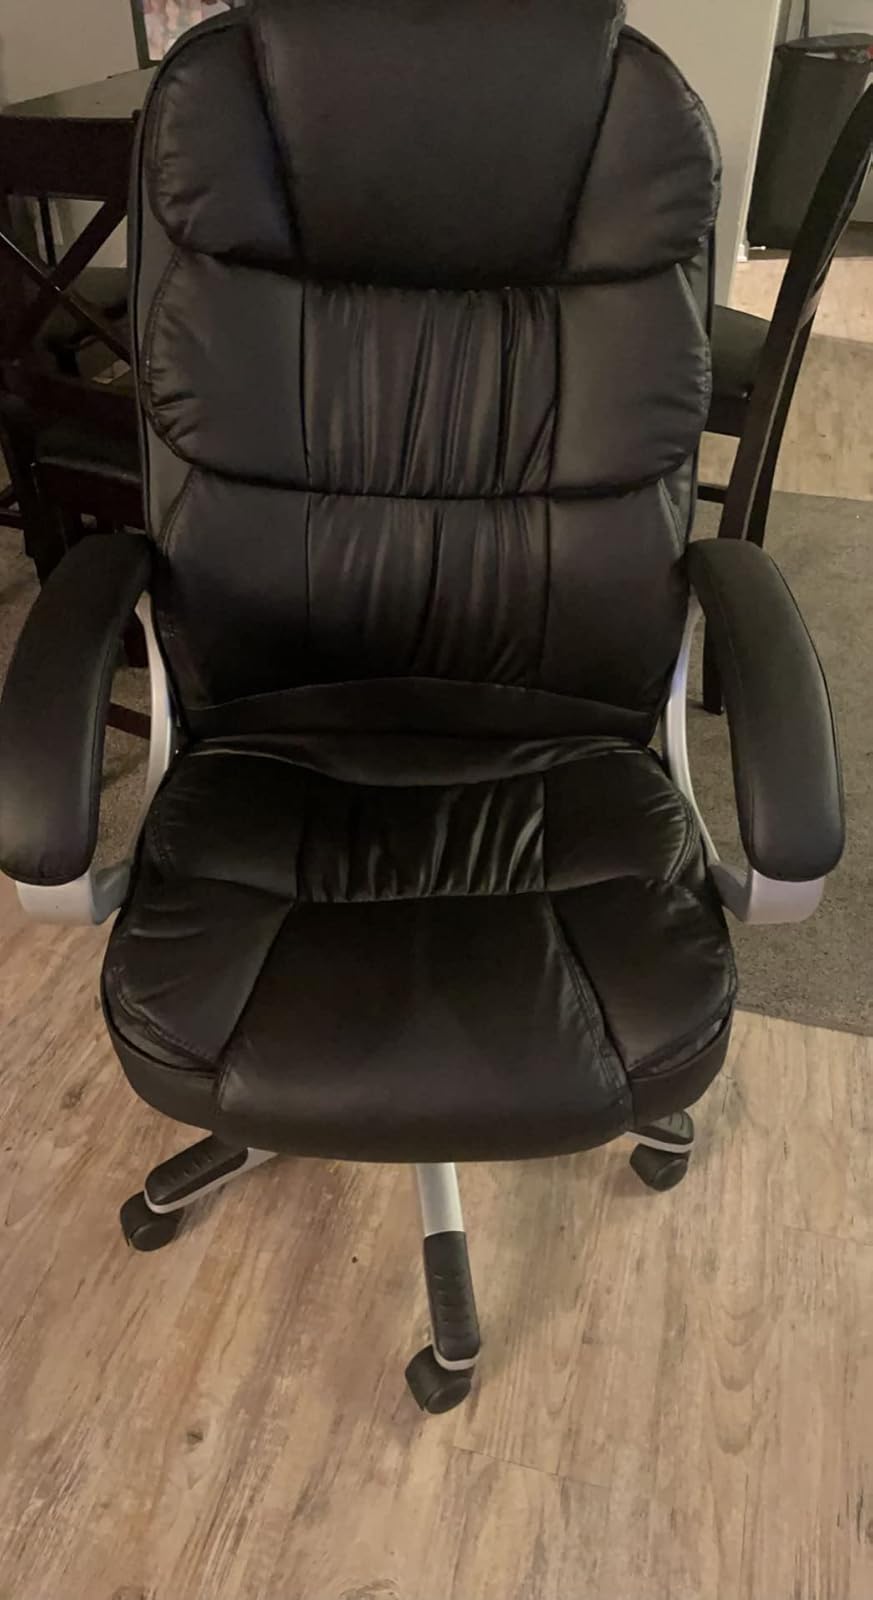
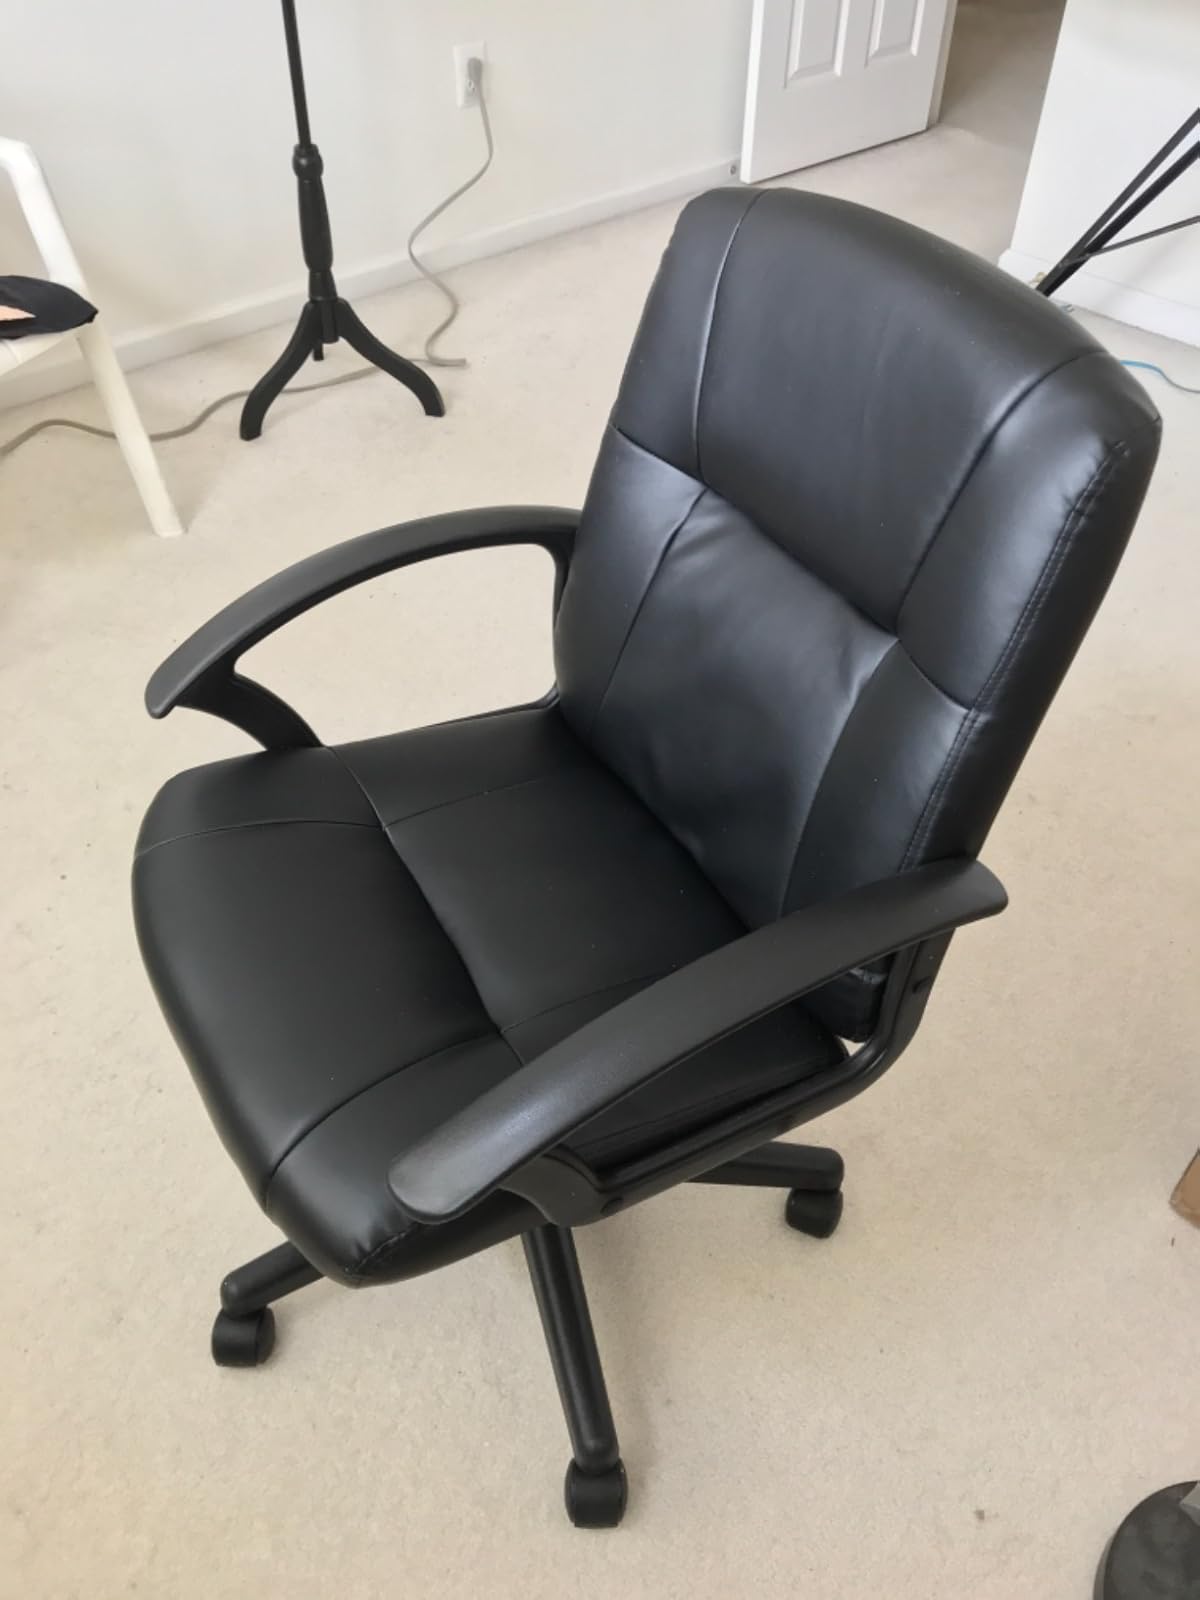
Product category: items_chair
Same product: no